June Taylor

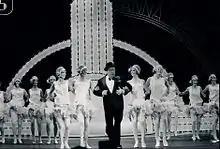
June Taylor Dancers with Jackie Gleason on one of his television specials.

Taylor was initially dubious about joining Gleason on his DuMont Network show because it meant signing a long-term contract; her husband, Sol Lerner, suggested she take the offer. The high-kicking, smiling routines that formed the first three minutes of each broadcast were Broadway-based and reminiscent of The Rockettes. In addition to Gleason's show, the June Taylor Dancers also made appearances at the General Motors Motorama auto shows in New York City and Boston and on "Stage Show". Gleason and Taylor also worked together to produce a television ballet, "Tawny", in 1953; the music was done by Gleason and the choreography by Taylor. In 1954, Gleason doubled the size of the dancers from sixteen to thirty-two. Taylor won an Emmy Award for choreography in 1955.